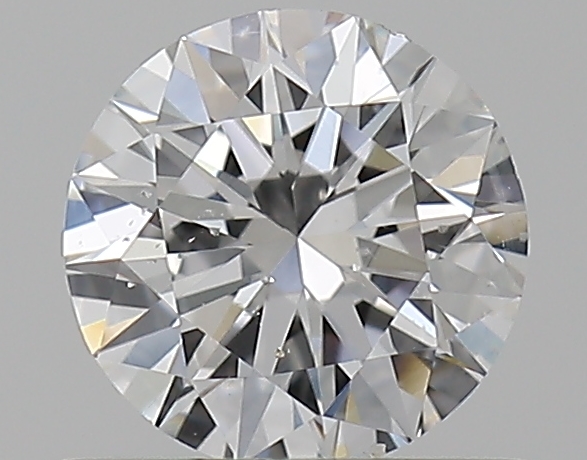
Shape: round
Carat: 0.5
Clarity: SI2
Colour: E
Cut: EX
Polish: EX
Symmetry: VG
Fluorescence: N
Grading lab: GIA
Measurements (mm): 5.12 x 5.15 x 3.14